San Borja District

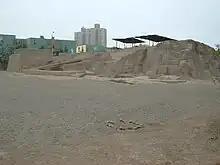
Huaca San Borja

San Borja is bordered by the districts of San Luis and La Victoria on the north, Santiago de Surco on the east and south, Surquillo on the southwest and San Isidro on the west. The Rio Surco (Surco river) traverses the district in a north–south direction. This is not an actual river, it is a canal fed from the Rimac river and used to irrigate public parks.